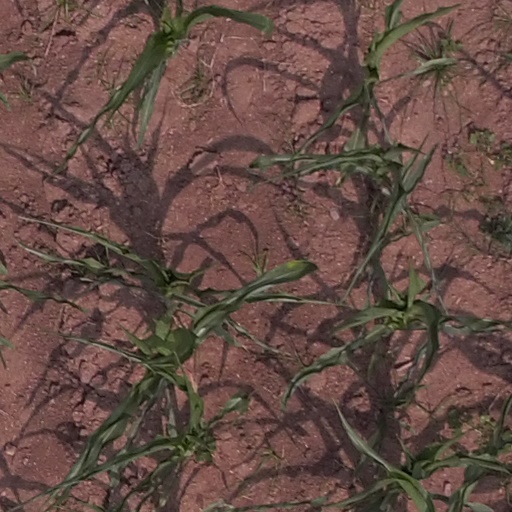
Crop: maize; corn